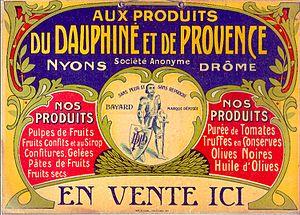
Nyons produits régionaux
L'appellation Drôme provençale concerne une région touristique du département de la Drôme, et qui en occupe approximativement le tiers sud.